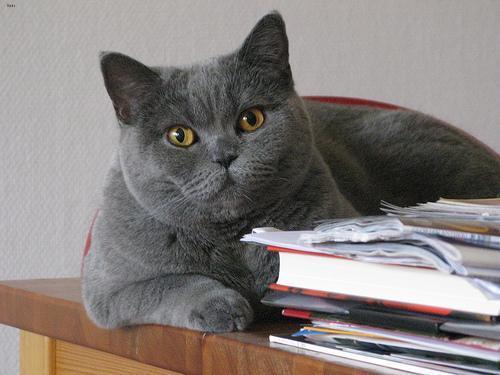
British Shorthair